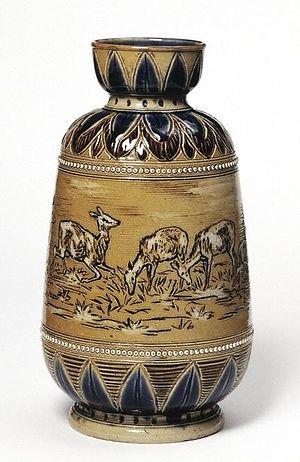
Les sœurs Hannah Bolton Barlow et Florence Elizabeth Barlow sont des artistes qui peignent des poteries pour Doulton à leur usine de Lambeth, Londres, Angleterre